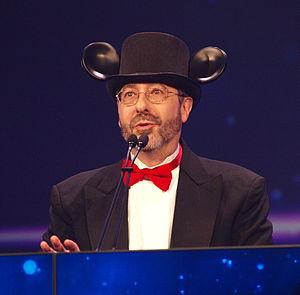
Warren Spector à la Game Developers Conference en 2010, pendant les Game Developers Choice Awards.